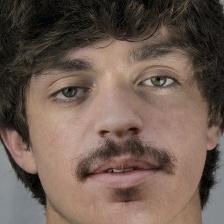
Label: faces